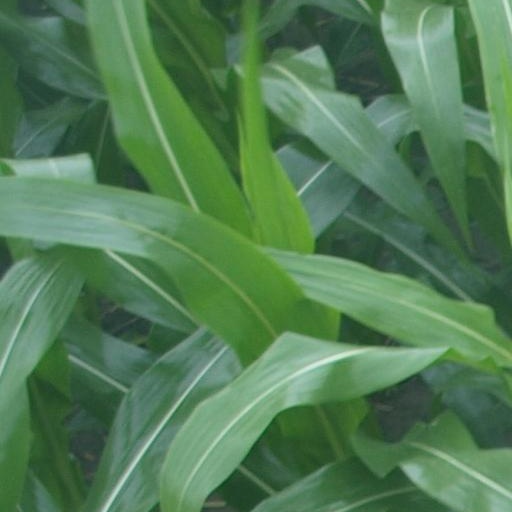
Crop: maize; corn